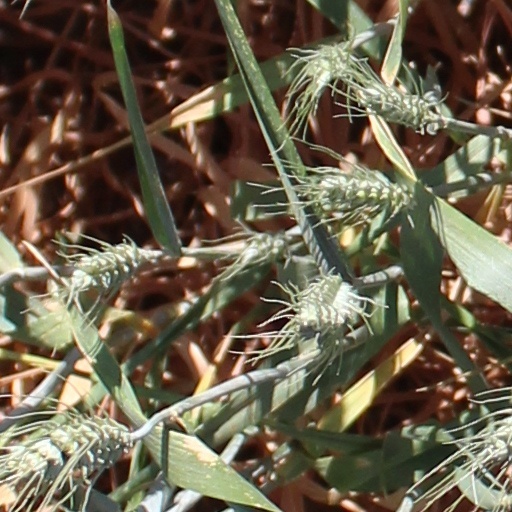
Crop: wheat